Jean-Claude de Givenchy

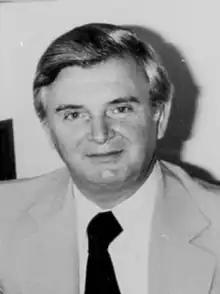
De Givenchy, c. 1978

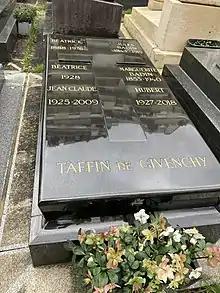
Taffin de Givenchy Family Grave in Passy Cemetery

Jean-Claude Jacques Robert Taffin de Givenchy (May 5, 1925 – May 18, 2009) was a French aristocrat, businessman, perfumer and owner of Parfums Givenchy.